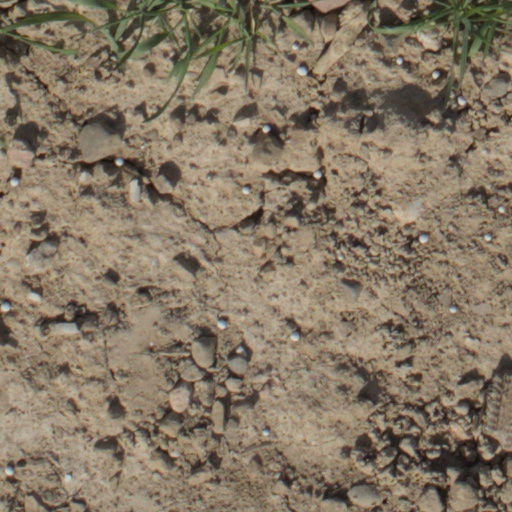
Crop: wheat